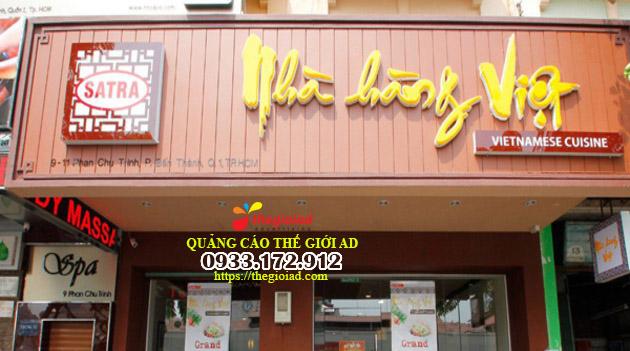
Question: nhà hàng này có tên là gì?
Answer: nhà hàng việt